Forrester Island (Alaska)

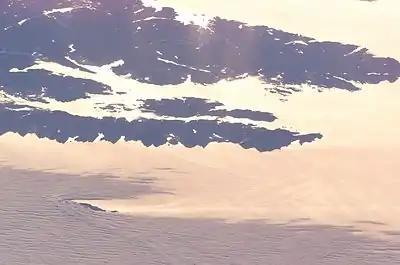
Dall Island from space, with Forrester Island in the foreground left

Forrester Island (Haida: "Gasḵúu") is an island in the U.S. state of Alaska. It is located off the coast of the Alaska Panhandle, near its southernmost portion, west of Dall Island, in the Prince of Wales-Hyder Census Area. The island is long and covers an area of . It is wooded and mountainous, rising in elevation. In 1970, the area was designated the Forrester Island Wilderness, with in the National Wilderness Preservation System. It is part of the Gulf of Alaska unit of the Alaska Maritime National Wildlife Refuge.